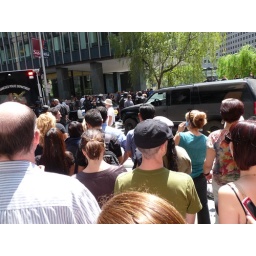
Trauma (the new NBC TV show) is filming in San Francisco at Bush and Sansome street